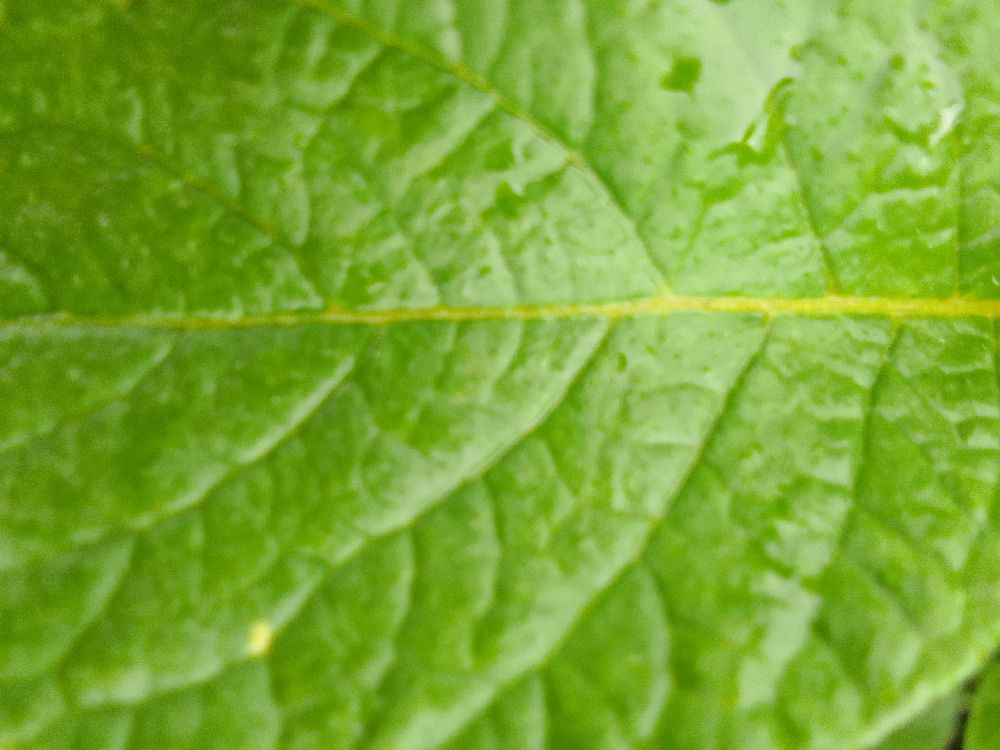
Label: Healthy